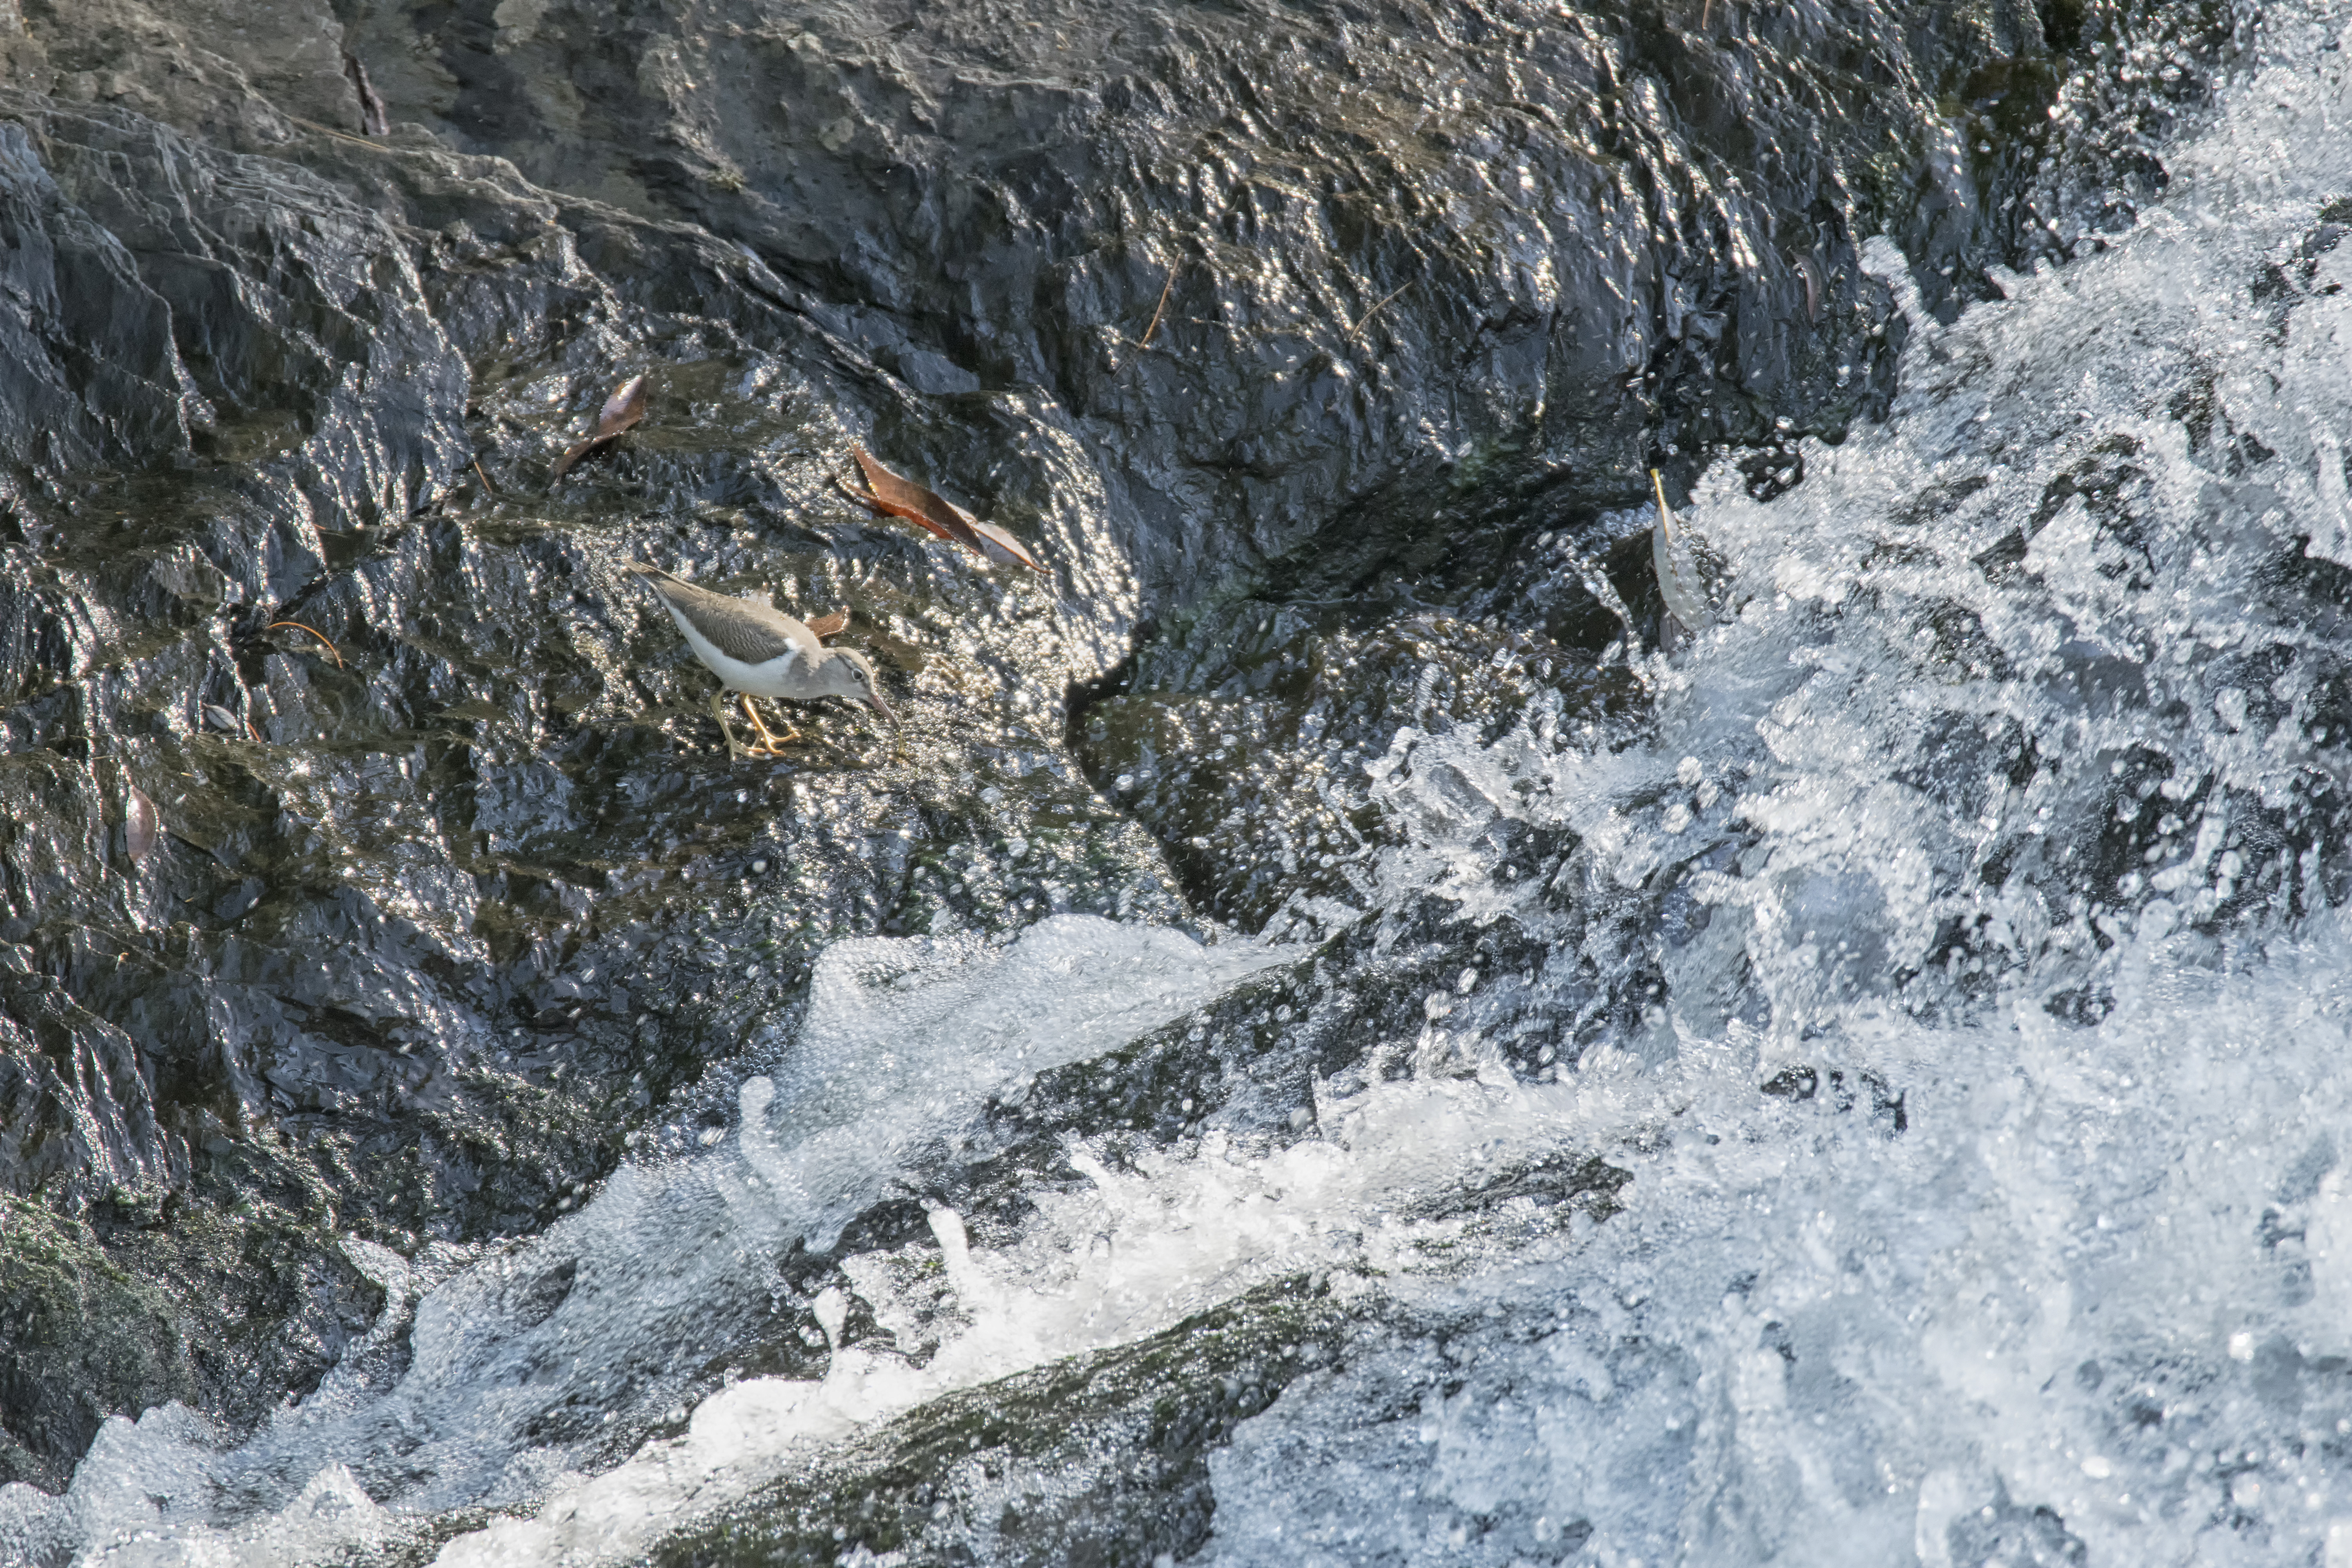
water, rock, winter, bird, wave, river, stream, ice, rapid, geology, solitary, canada, quebec, solitaire, sherbrooke, oiseau, chevalier, sandpiper, moraine, geological phenomenon